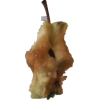
Label: apples